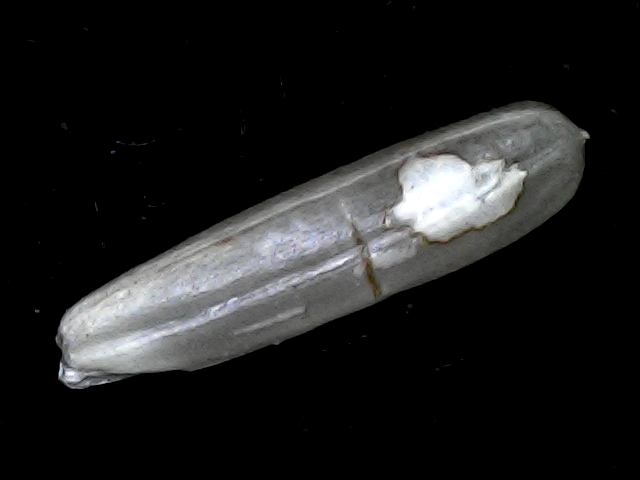
Rice variety: BD57